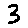
Label: 3